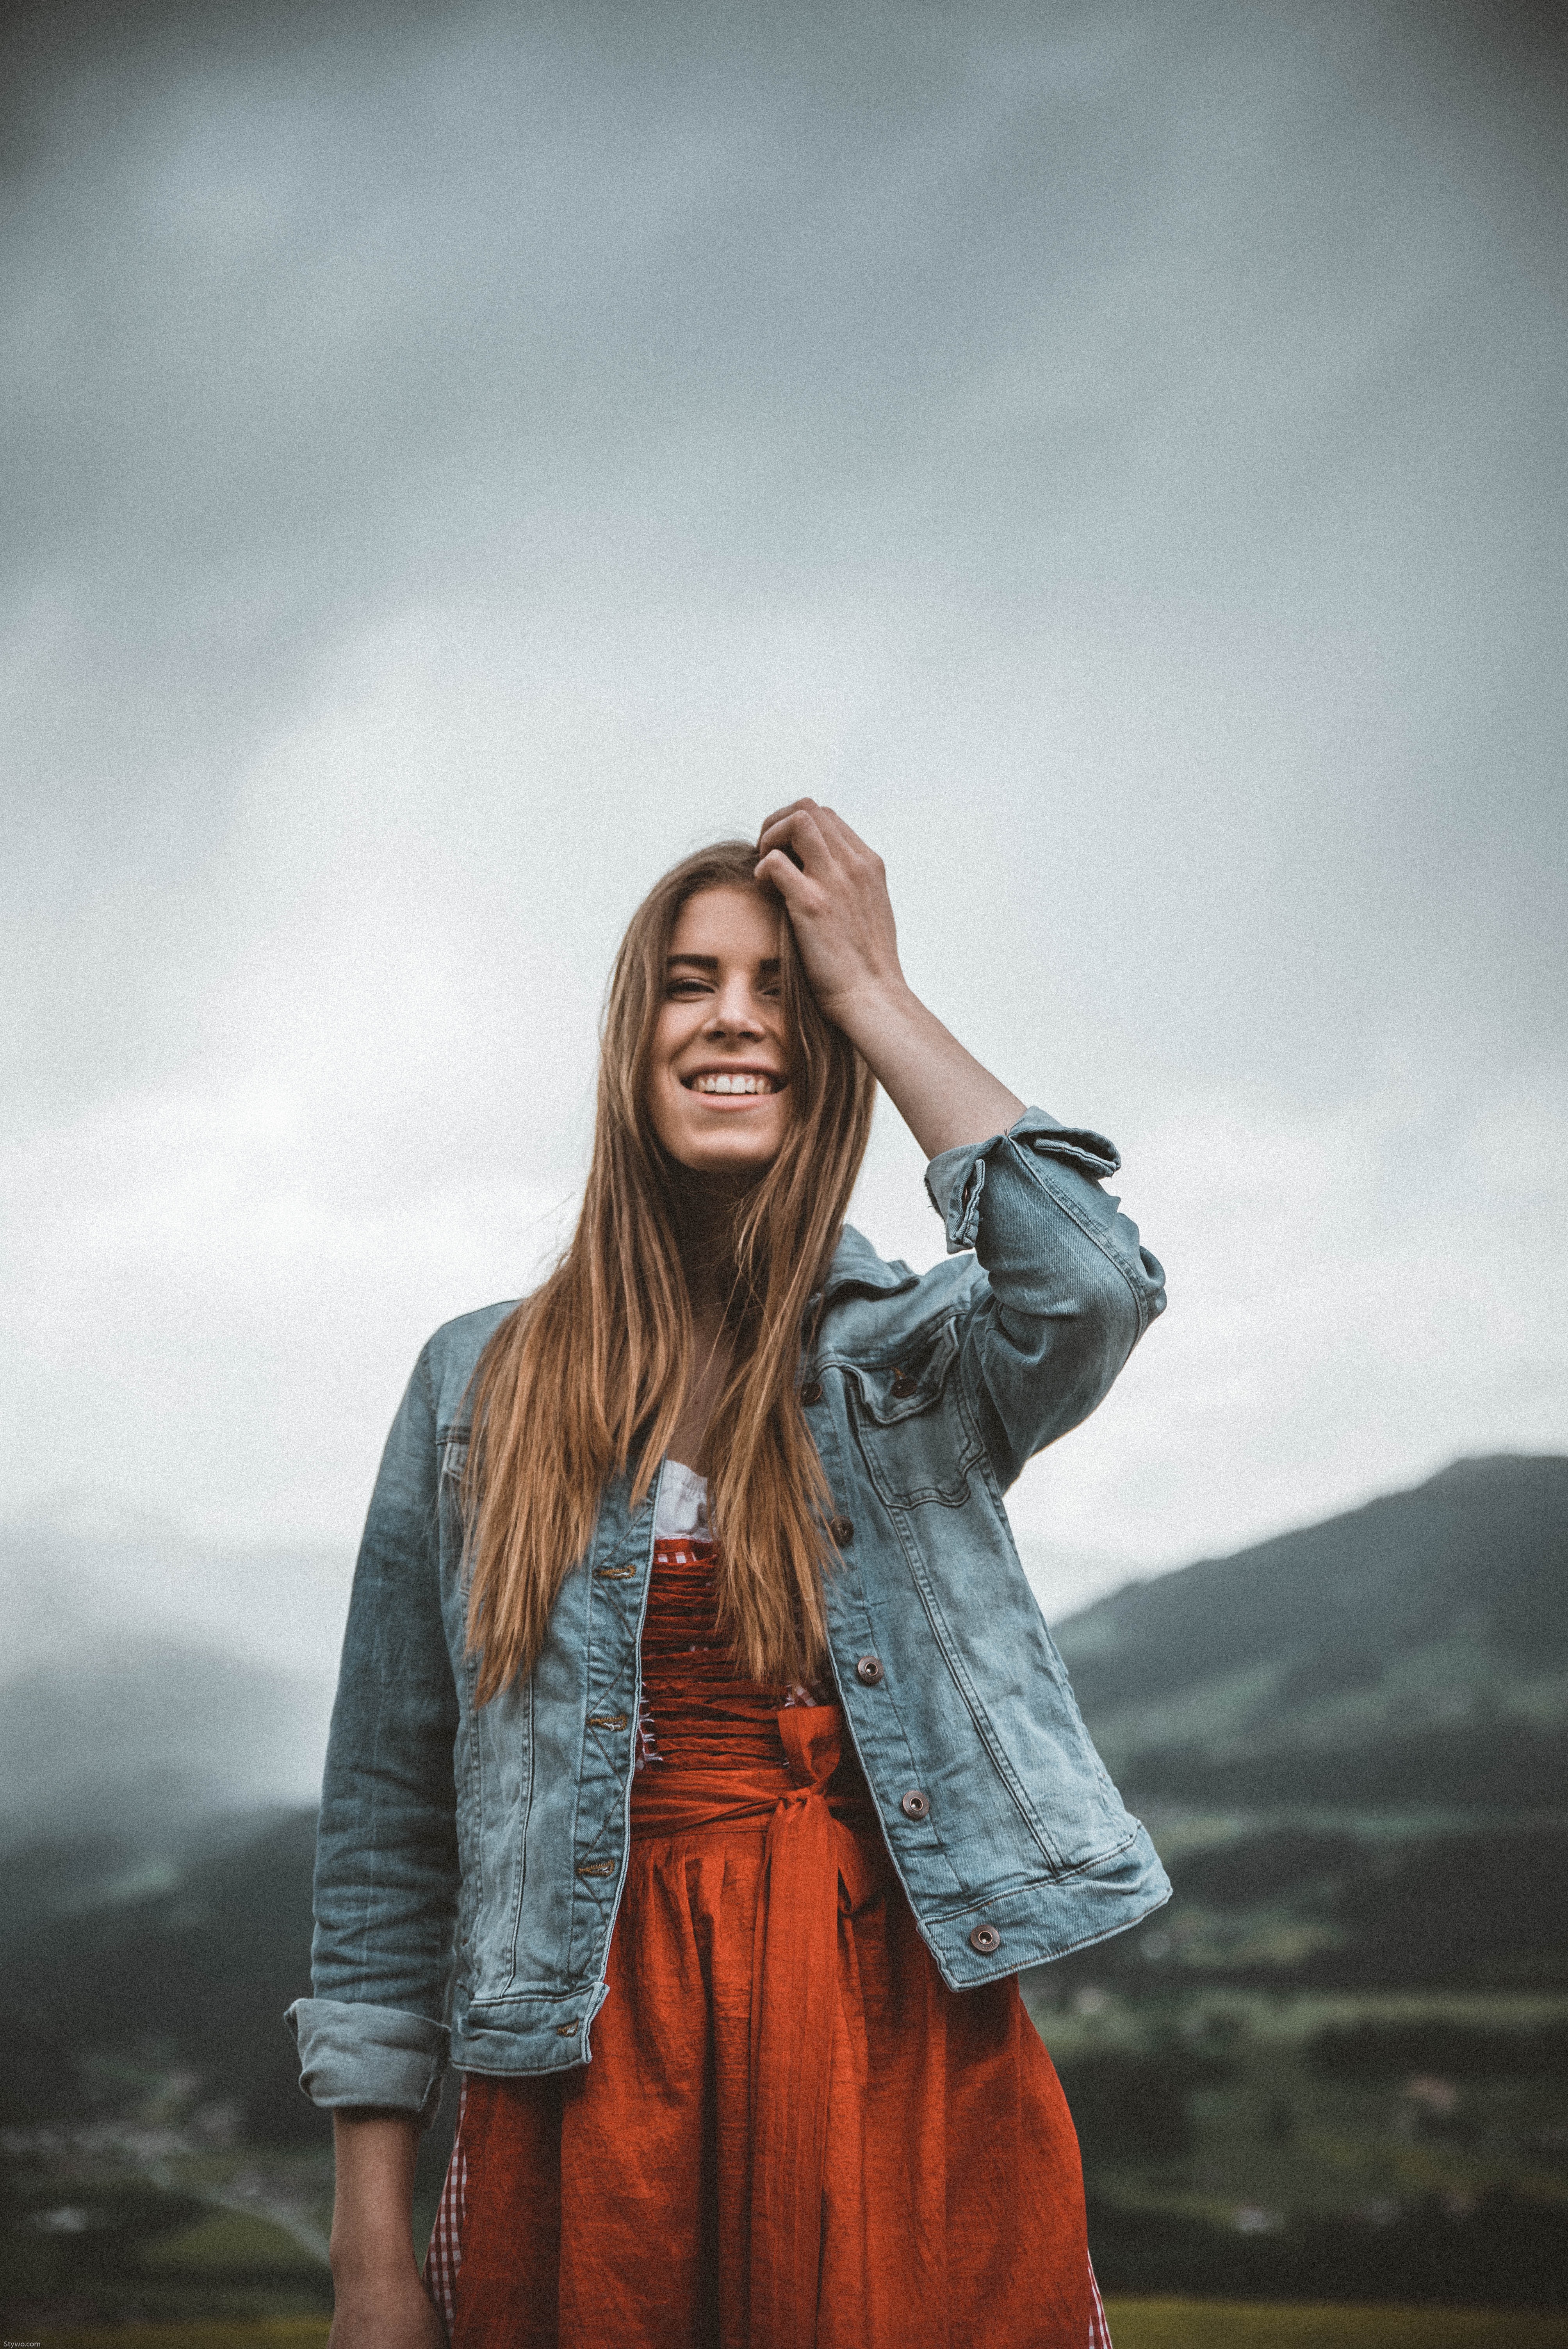
photograph, beauty, sky, long hair, photography, fashion, happy, smile, cool, flash photography, outerwear, textile, sunlight, photo shoot, portrait photography, brown hair, model, travel, cloud, stock photography, jacket, street fashion, style, gesture, mountain